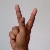
The image shows a hand gesture representing the letter 'K' in Indian Sign Language.